Ecsegfalva

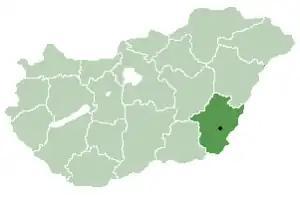
Location of Békés County in Hungary

Ecsegfalva is a village in Békés County, in the Southern Great Plain region of south-east Hungary.